National Cycle Route 21

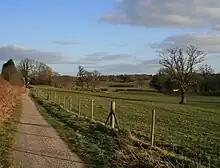
NCR 21, near Groombridge

Crawley | Crawley Down | East Grinstead | Groombridge